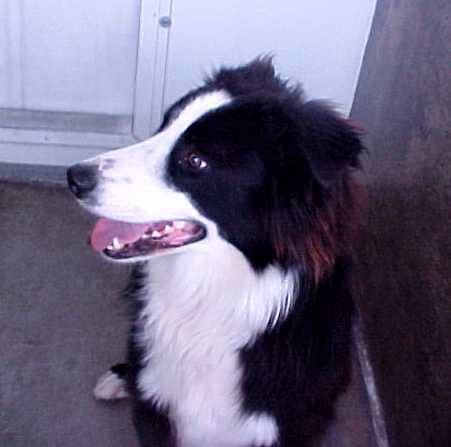
Label: dog